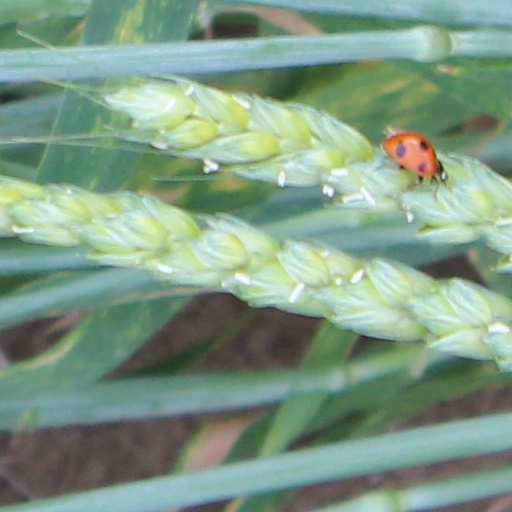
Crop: wheat